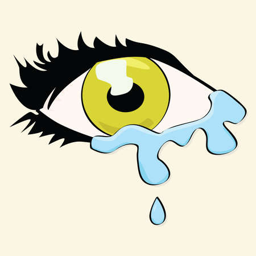
cartoon illustration of a womans eye crying